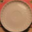
Label: plate